Death of Rolando Espinosa

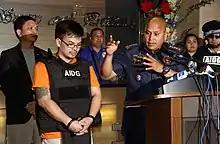
Then PNP Chief Ronald dela Rosa presents Kerwin Espinosa, who voluntarily surrendered himself to authorities, to the media.

On August 1, 2016, Philippine President Rodrigo Duterte, who was conducting a nationwide campaign against illegal drugs, asked Espinosa and his son Kerwin to surrender themselves within 24 hours "on the grounds of drug-trafficking and coddling." Duterte said that the police would arrest and possibly shoot them if they resisted arrest. Fearing for his life, Espinosa voluntarily surrendered himself at Camp Crame to Philippine National Police (PNP) Director General Ronald Dela Rosa on Aug 2. Espinosa admitted that his son Kerwin was involved in the illegal drug trade in Eastern Visayas and urged Kerwin, who had a standing arrest warrant, to surrender himself to authorities. However, Espinosa denied using money from illegal drugs to finance his election campaign. He agreed to undergo drug testing and was turned over to the Criminal Investigation and Detection Group. At the time of his arrest, the mayor did not have a standing arrest warrant.